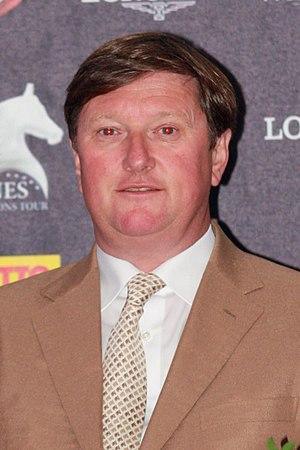
Jan Tops est un cavalier de saut d'obstacles néerlandais.